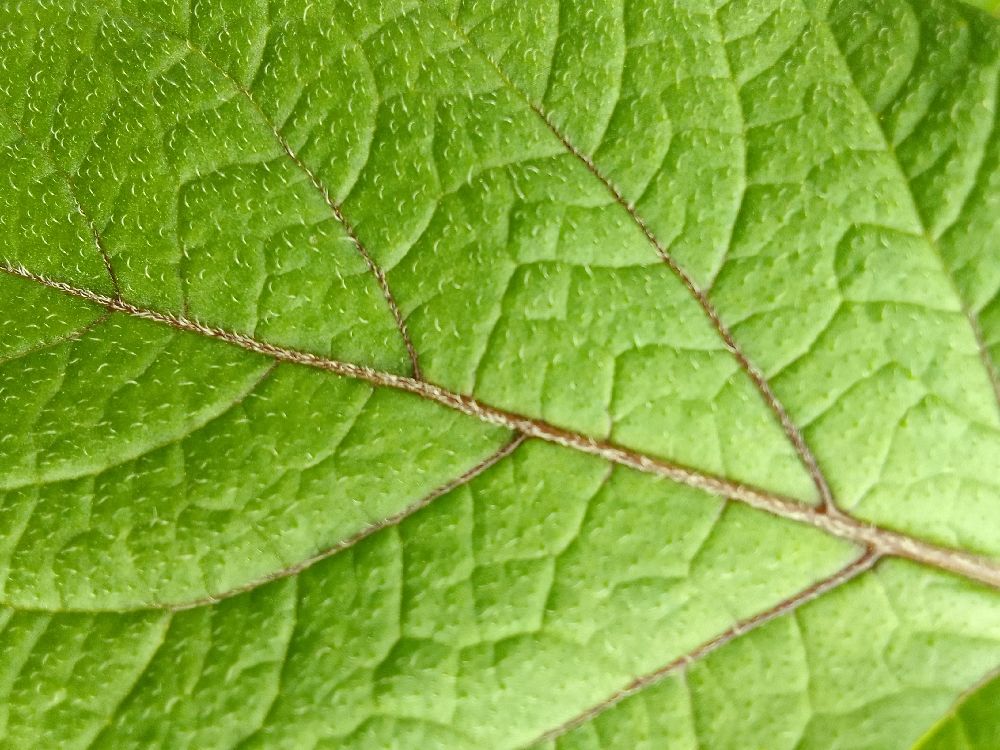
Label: Healthy